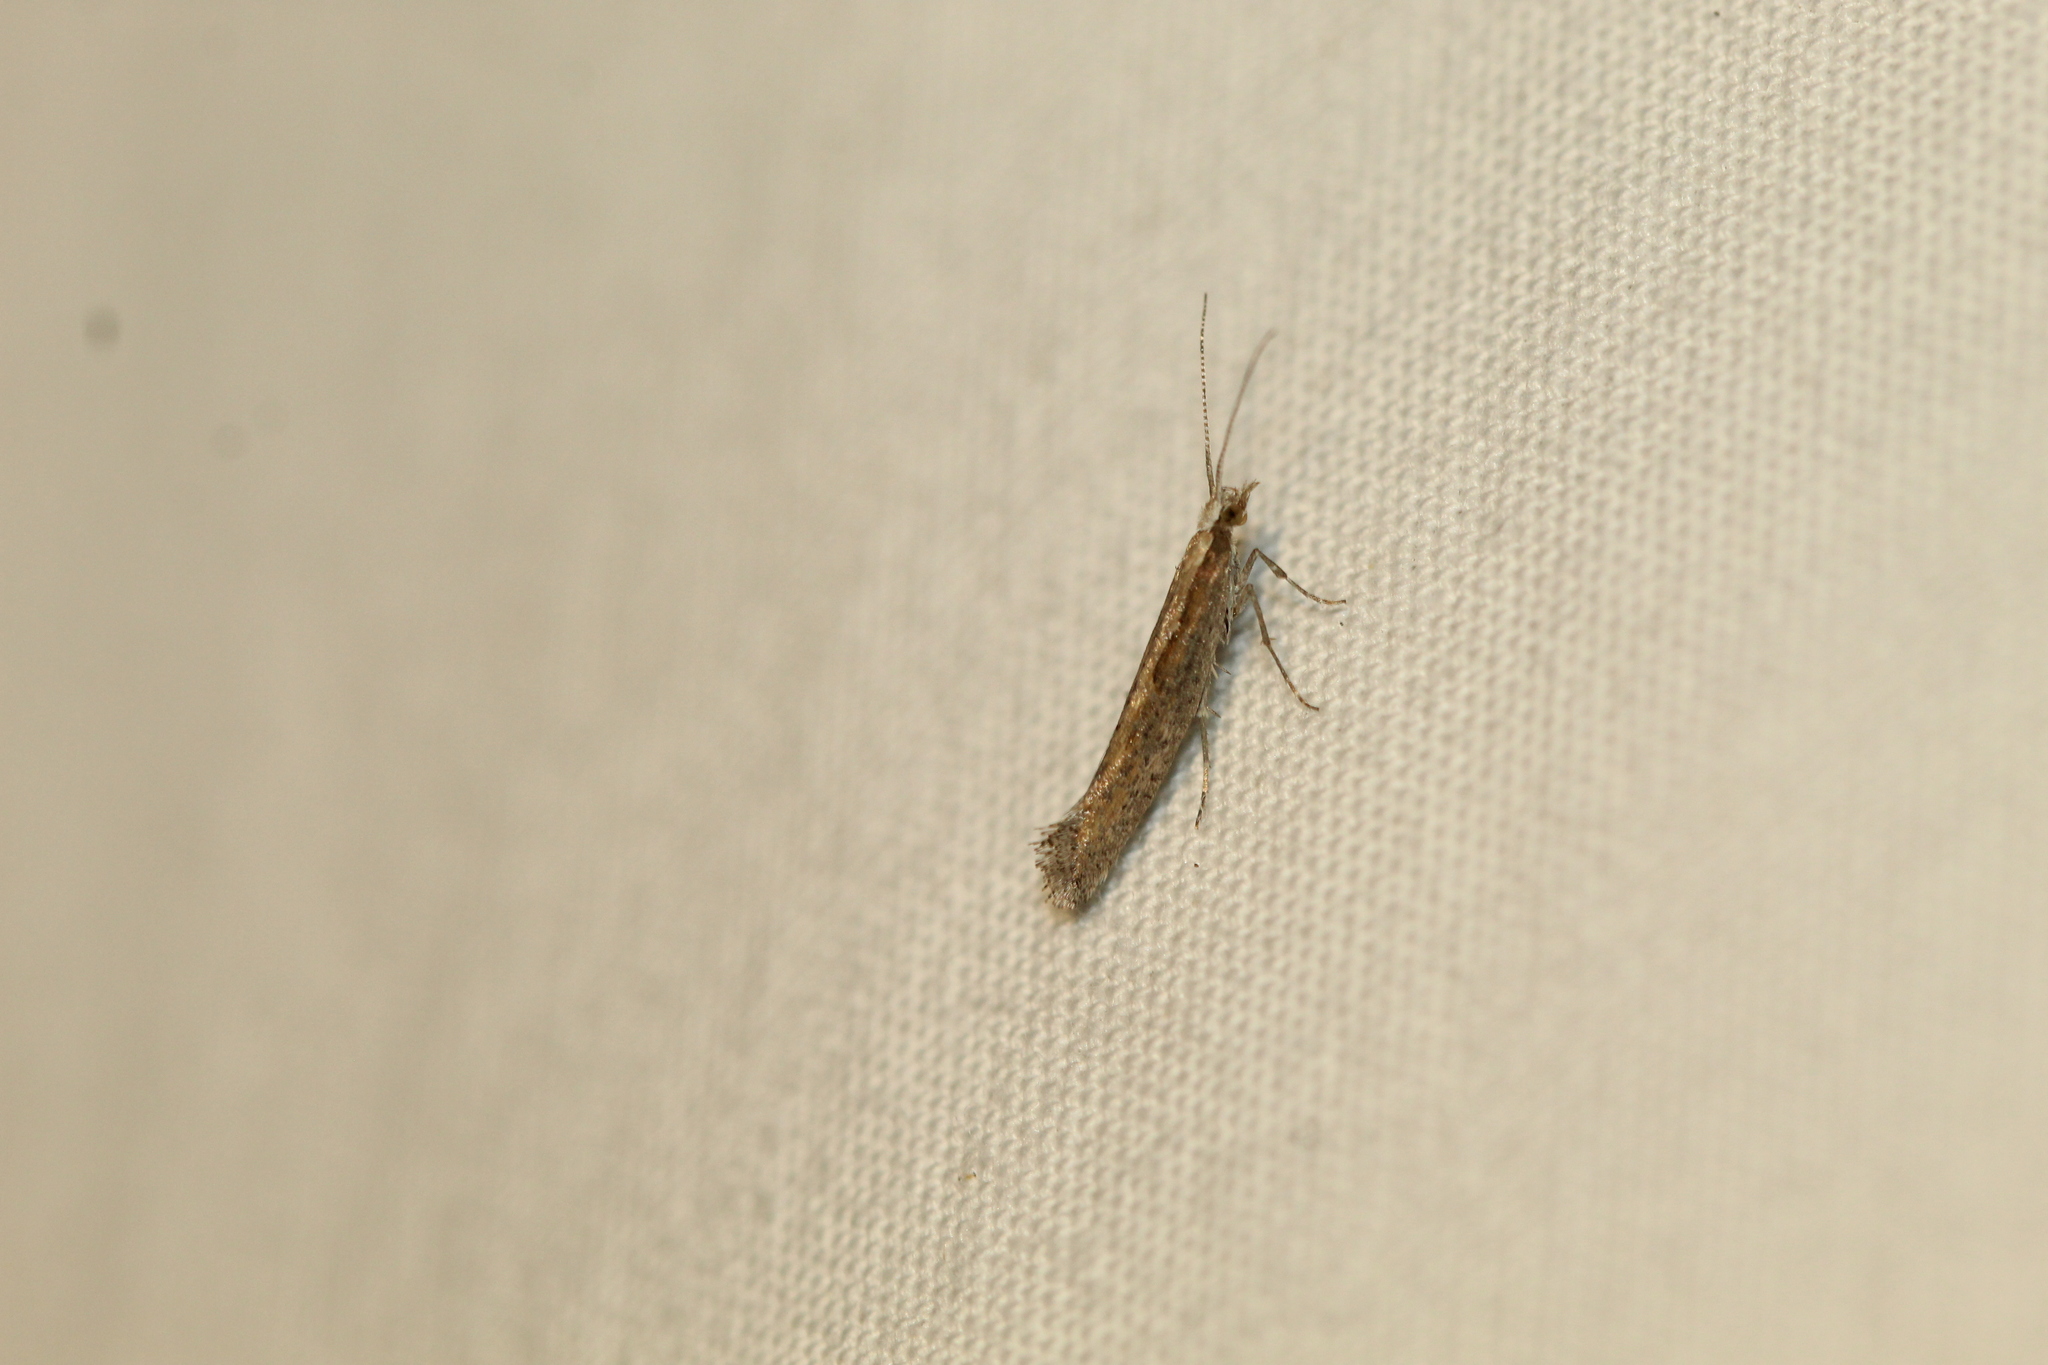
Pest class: diamondback_moth